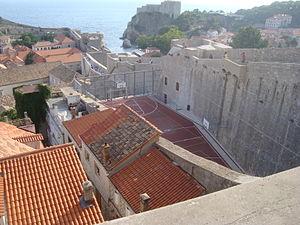
Terrain de basket-ball en contrebas intérieur des fortifications de Dubrovnik en Croatie
Cet article présente les caractéristiques d'un terrain FIBA de basket-ball.